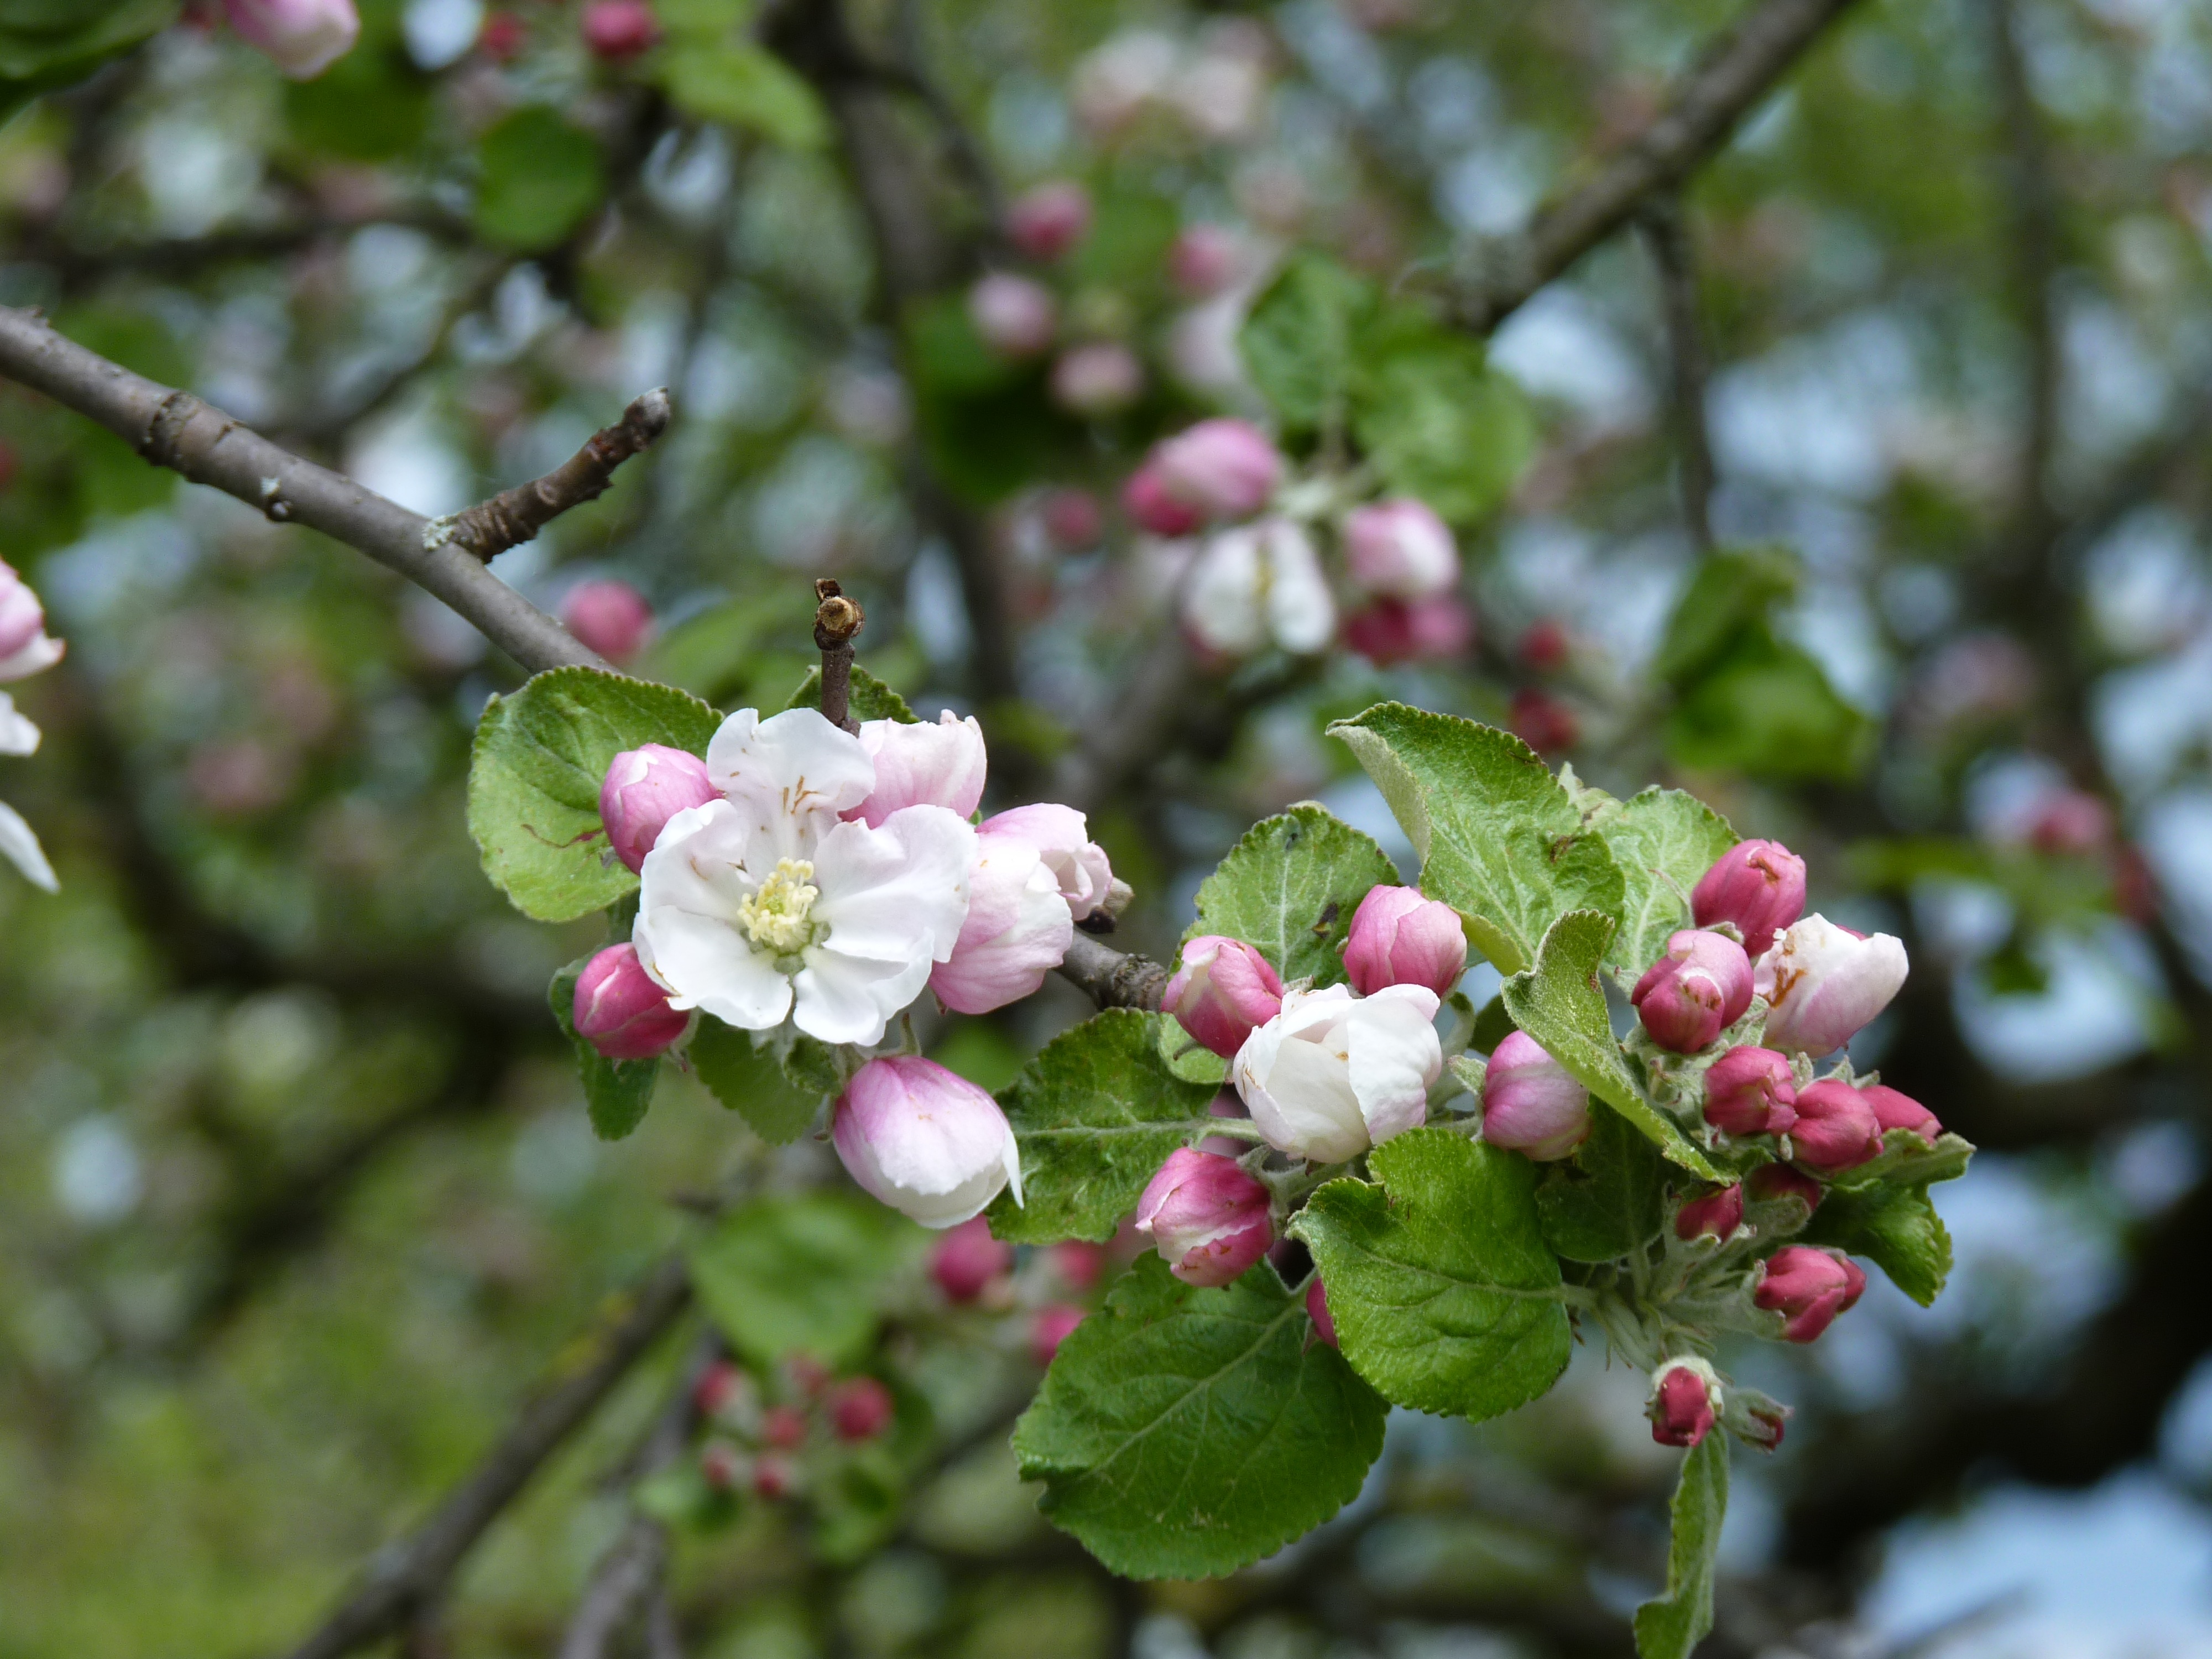
apple, tree, nature, branch, blossom, plant, white, fruit, leaf, flower, bloom, food, spring, green, produce, botany, pink, flora, aesthetic, shrub, branches, apple blossom, flowering plant, rose family, land plant, chinese hawthorn